Arolde de Oliveira

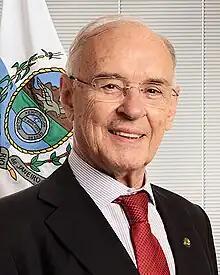
Arolde de Oliveira in 2017

Arolde de Oliveira (11 March 1937 – 21 October 2020) was a Brazilian soldier, economist and politician. Although born in Rio Grande do Sul, he spent his political career representing Rio de Janeiro, having served as federal deputy for nine consecutive terms from 1986 to 2019 and federal senator from 2019 until he died of COVID-19 in October 2020.